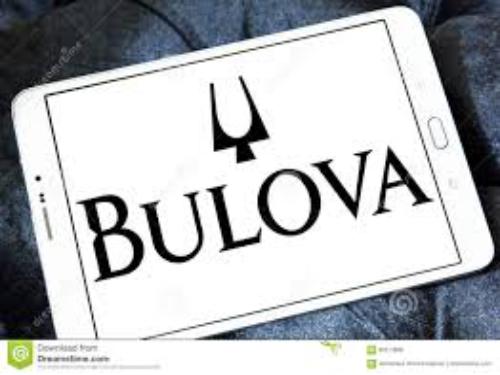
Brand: Bulova
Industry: Clothes